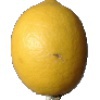
Label: Lemon 1